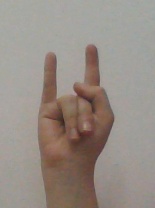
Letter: la